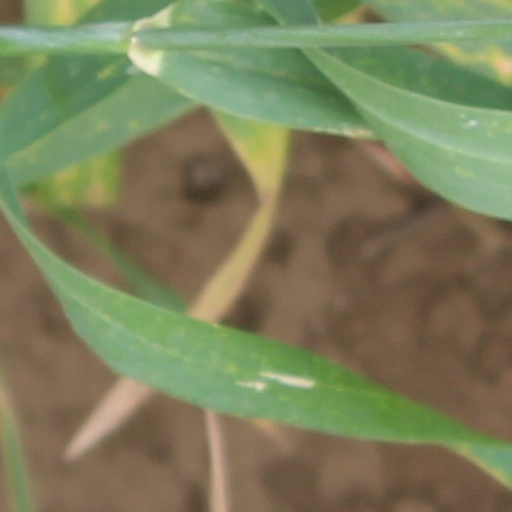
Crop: wheat